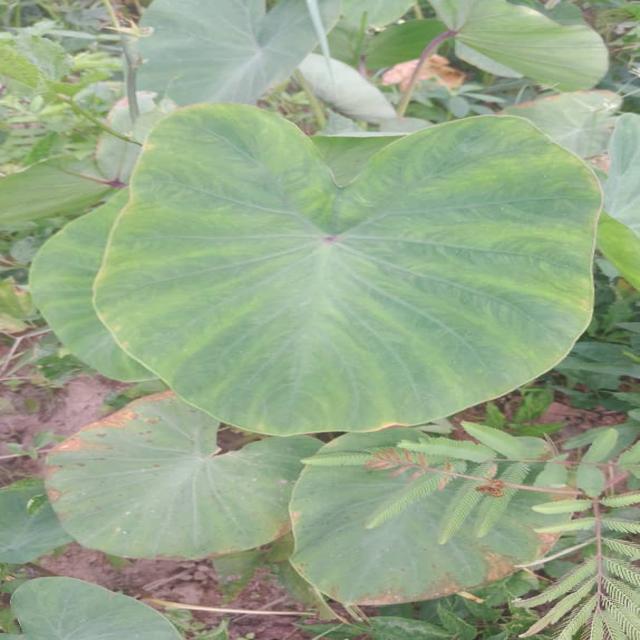
Label: Healthy